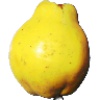
Label: Quince 1